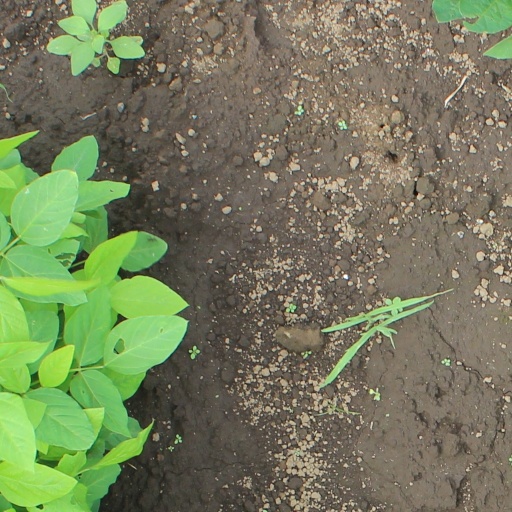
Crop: soybean